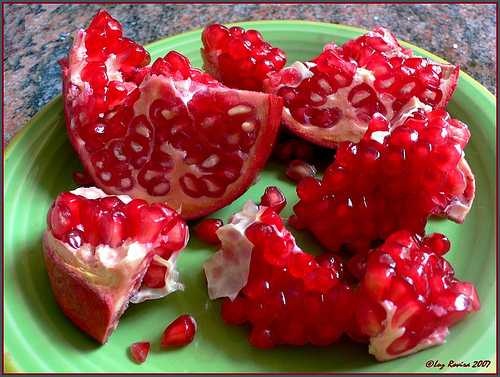
Label: Pomegranate